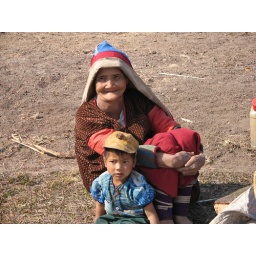
a mountain woman in traditional dress and her grandson